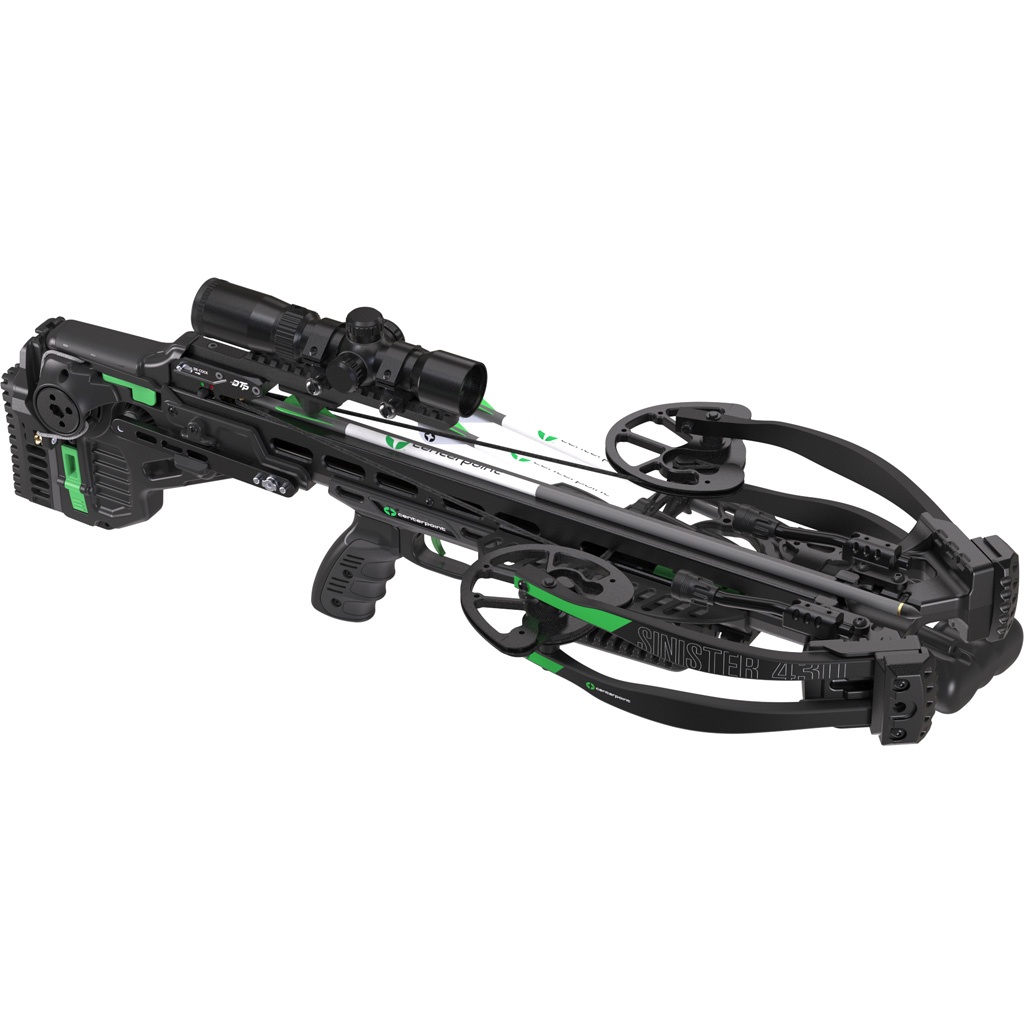
CenterPoint Sinister 430D Crossbow Package
Brand: Archery Warehouse
Category: Sporting Goods > Outdoor Recreation > Hunting & Shooting > Archery > Bows & Crossbows > Crossbows